Gran Turismo (series)

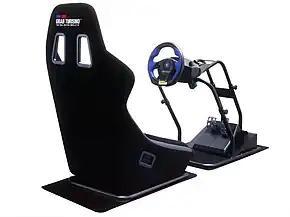

Sony demonstrated an updated version of "Gran Turismo 4", "Vision Gran Turismo", at E3 2005, and it would be the basis for "Gran Turismo 5" when it released years later. Yamauchi said that developing for the PlayStation 3 (PS3) was a "nightmare", and the game's release was delayed multiple times. "Gran Turismo 4 Online Test Version", Polyphony's test of future series development, was released for the PS2 in 2006"." It featured online play, which was a feature cut out of "Gran Turismo 4" mid-development. When online, players could join races seeking entrants, look at other players' profiles, or join up a chat room to talk over private races with up to 100 people at once. "Gran Turismo HD Concept", a demo, was the first PS3 sim in the series, and released in 2006. It had ten playable cars and one track.